Christopher Pike (Star Trek)

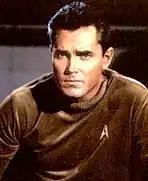
Captain Pike, as played by Jeffrey Hunter in the original pilot "".

Christopher Pike is a fictional character in the "Star Trek" science fiction franchise. He is the immediate predecessor to James T. Kirk as captain of the starship .